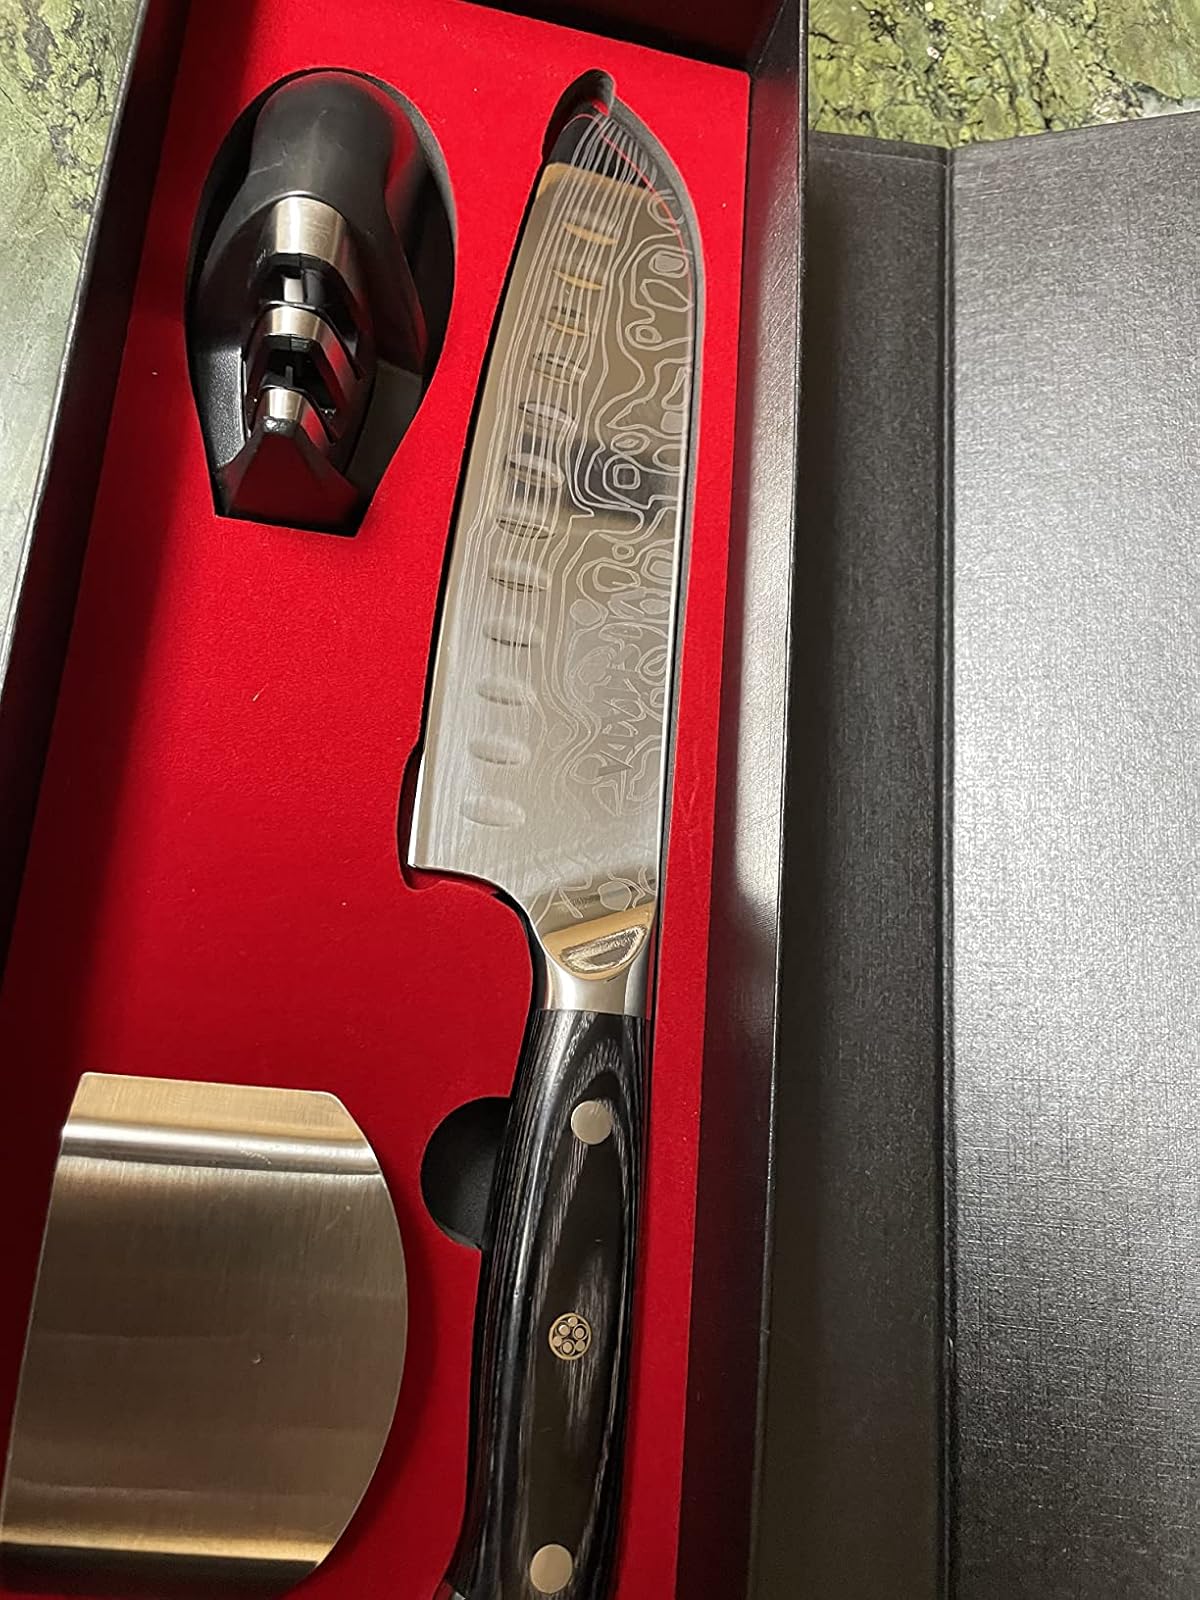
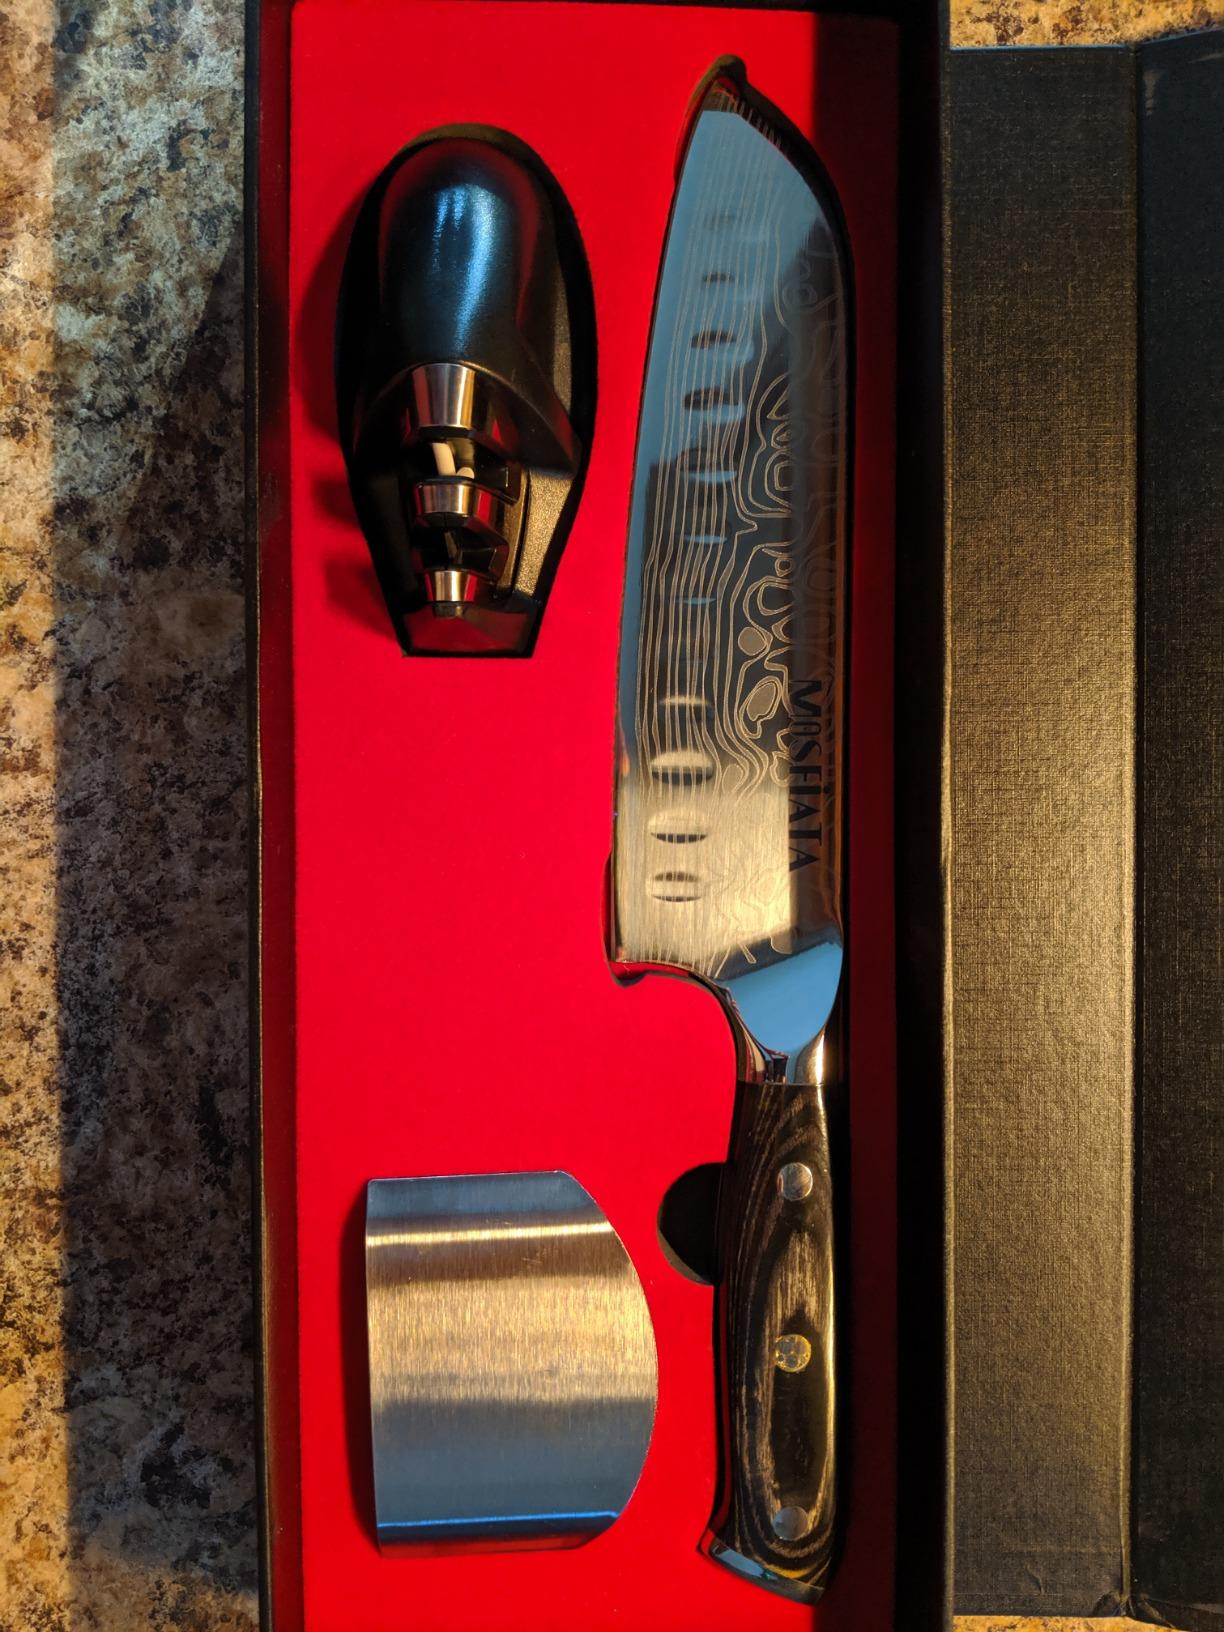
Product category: items_knife
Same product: yes